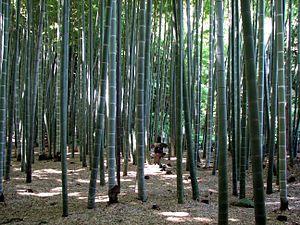
Koh-Lanta : Pacifique est la 5ᵉ édition régulière de l'émission de téléréalité Koh-Lanta. Elle s'est déroulée sur des îlots près de l'île des Pins en Nouvelle-Calédonie. Cette saison a été diffusée du vendredi 1ᵉʳ juillet 2005 au mardi 6 septembre 2005 sur TF1. Les deux tribus initiales étaient Kanawa et Kumo. C'est Clémence qui a remporté cette édition face à Francis, et ainsi remporté 100 000 €.